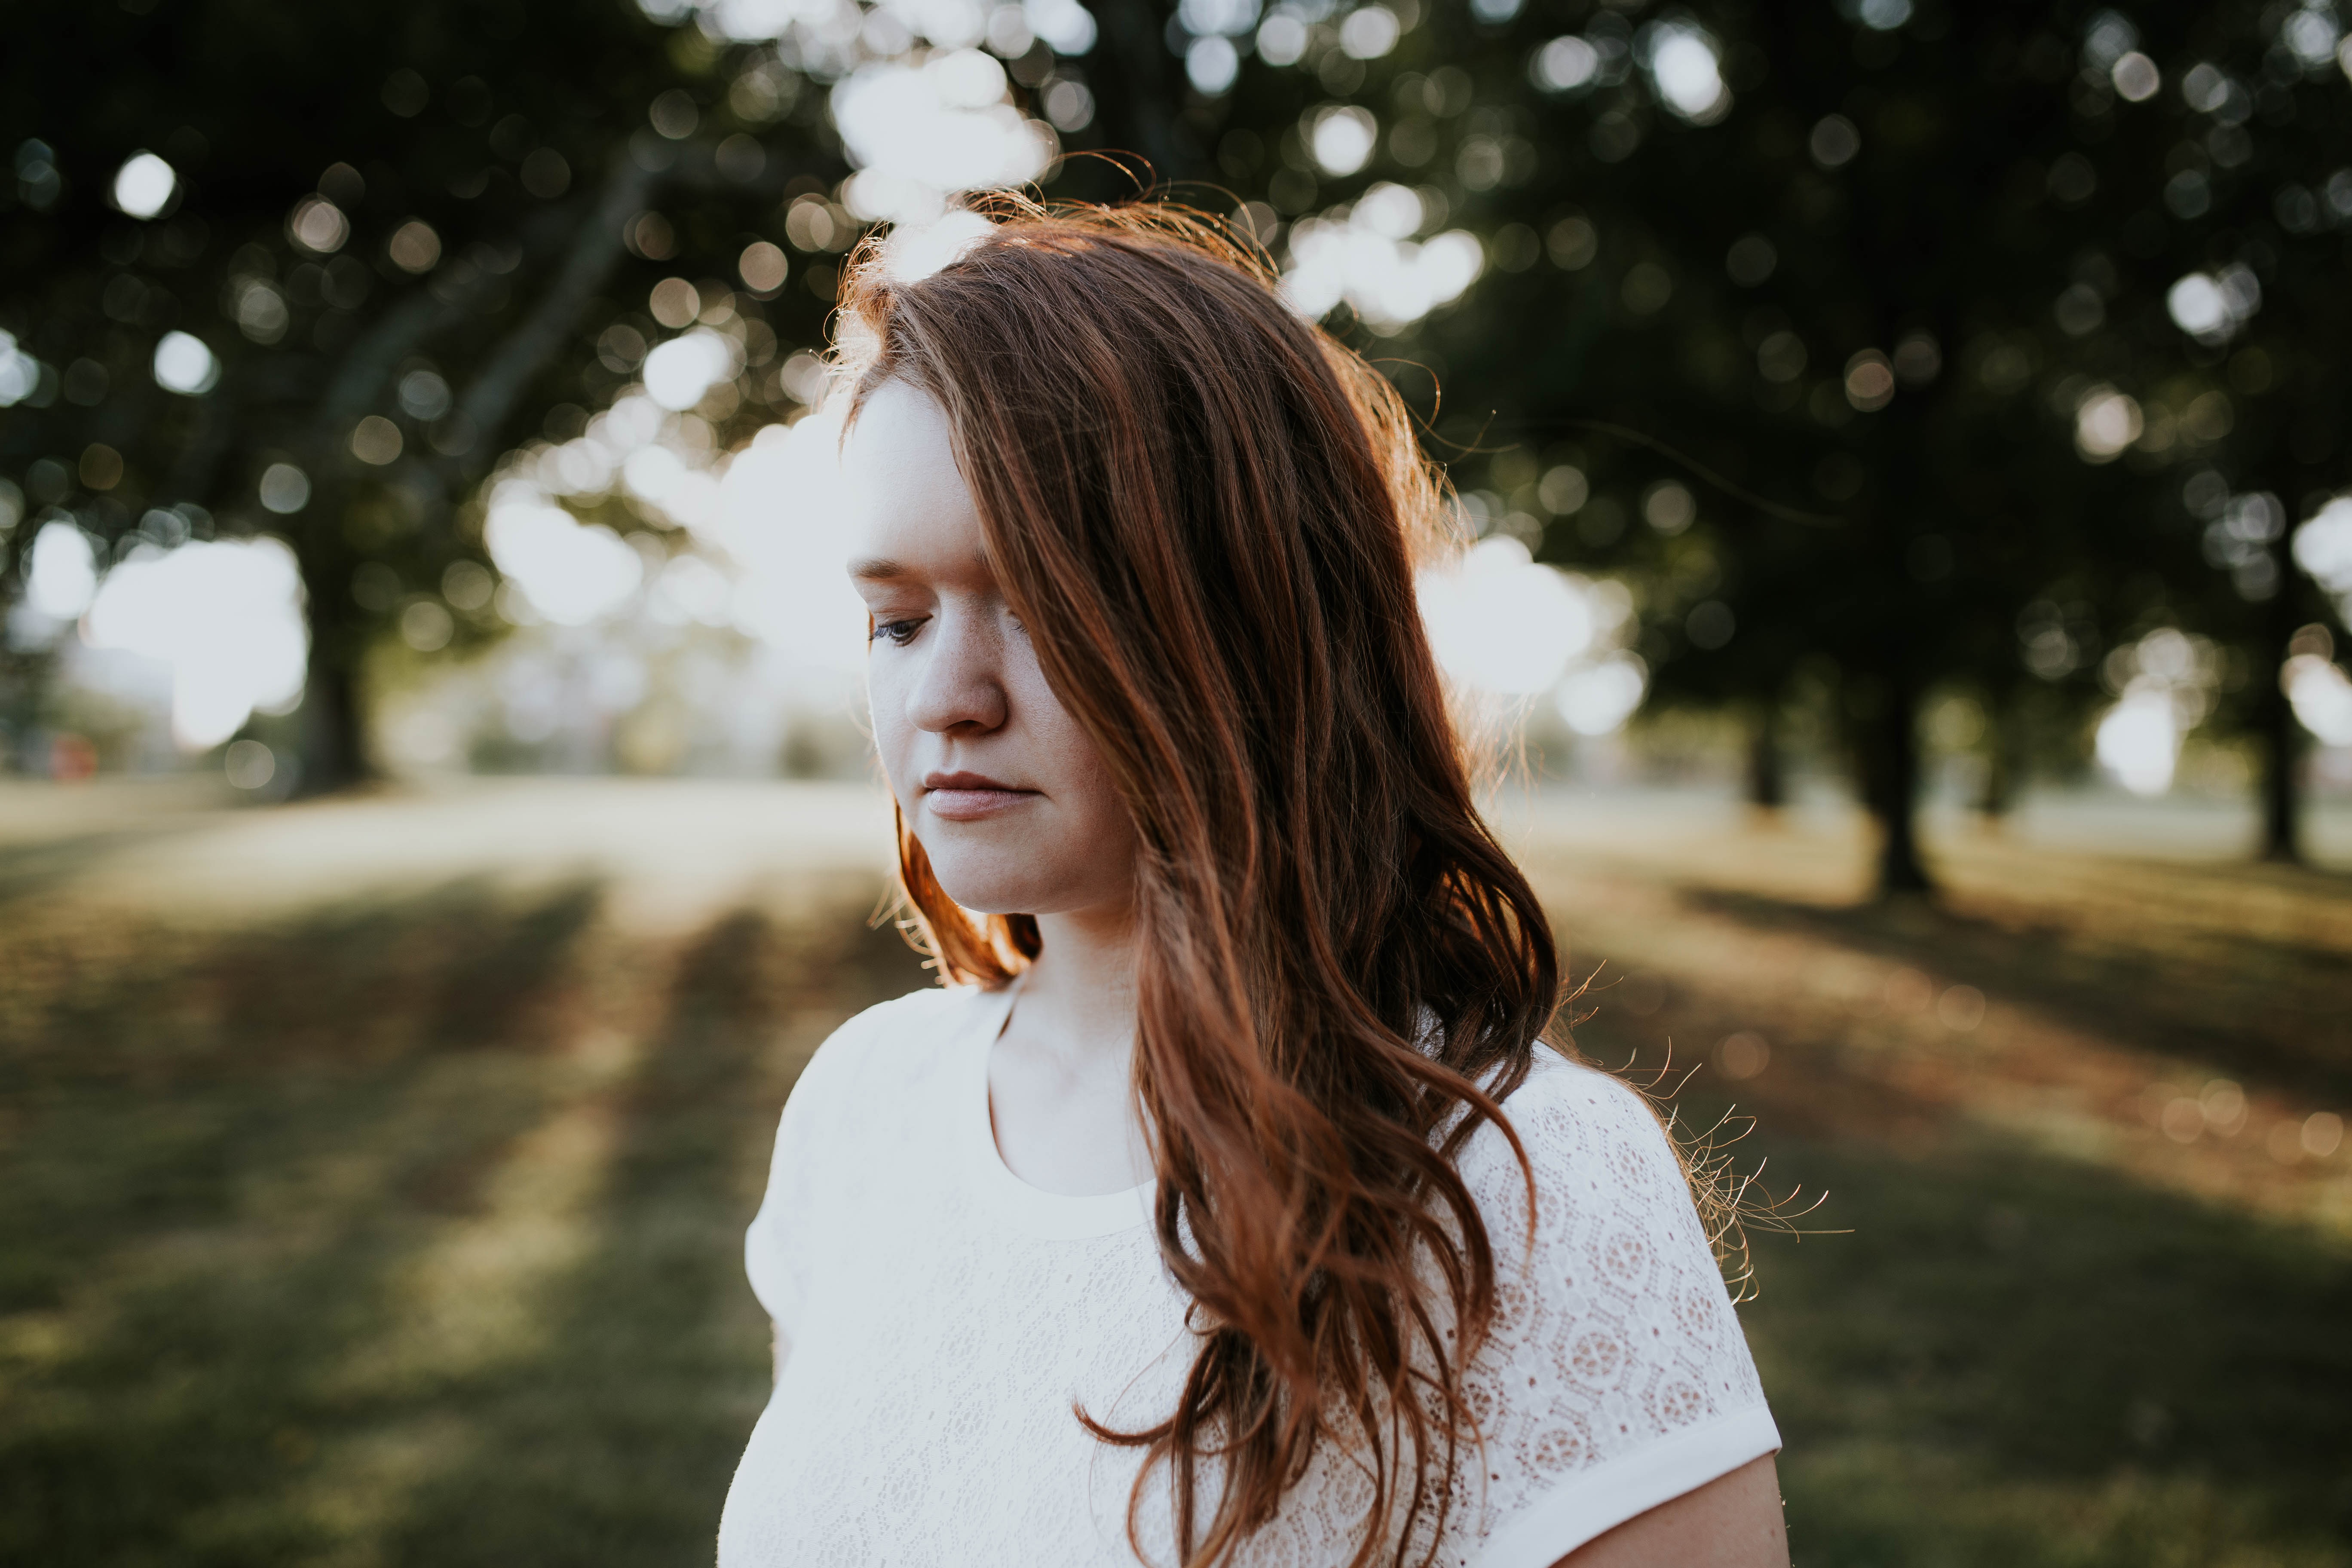
person, girl, woman, hair, photography, sunlight, flower, female, brunette, portrait, model, spring, autumn, lady, bride, season, dress, photograph, beauty, photo shoot, brown hair, portrait photography